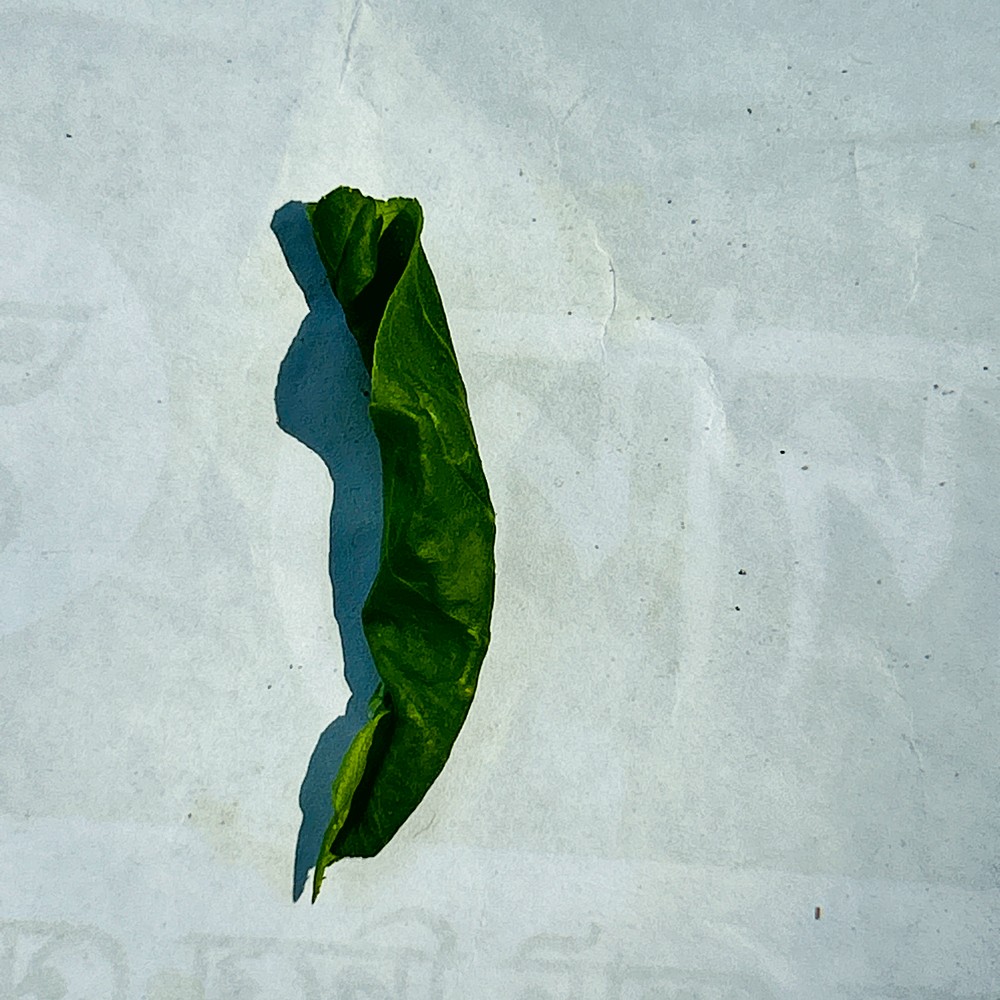
Label: Curl Virus